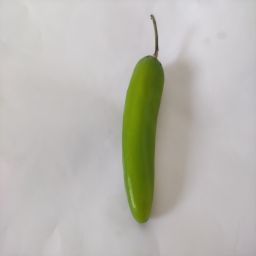
Crop: New Mexico Green Chile
Quality: Unripe